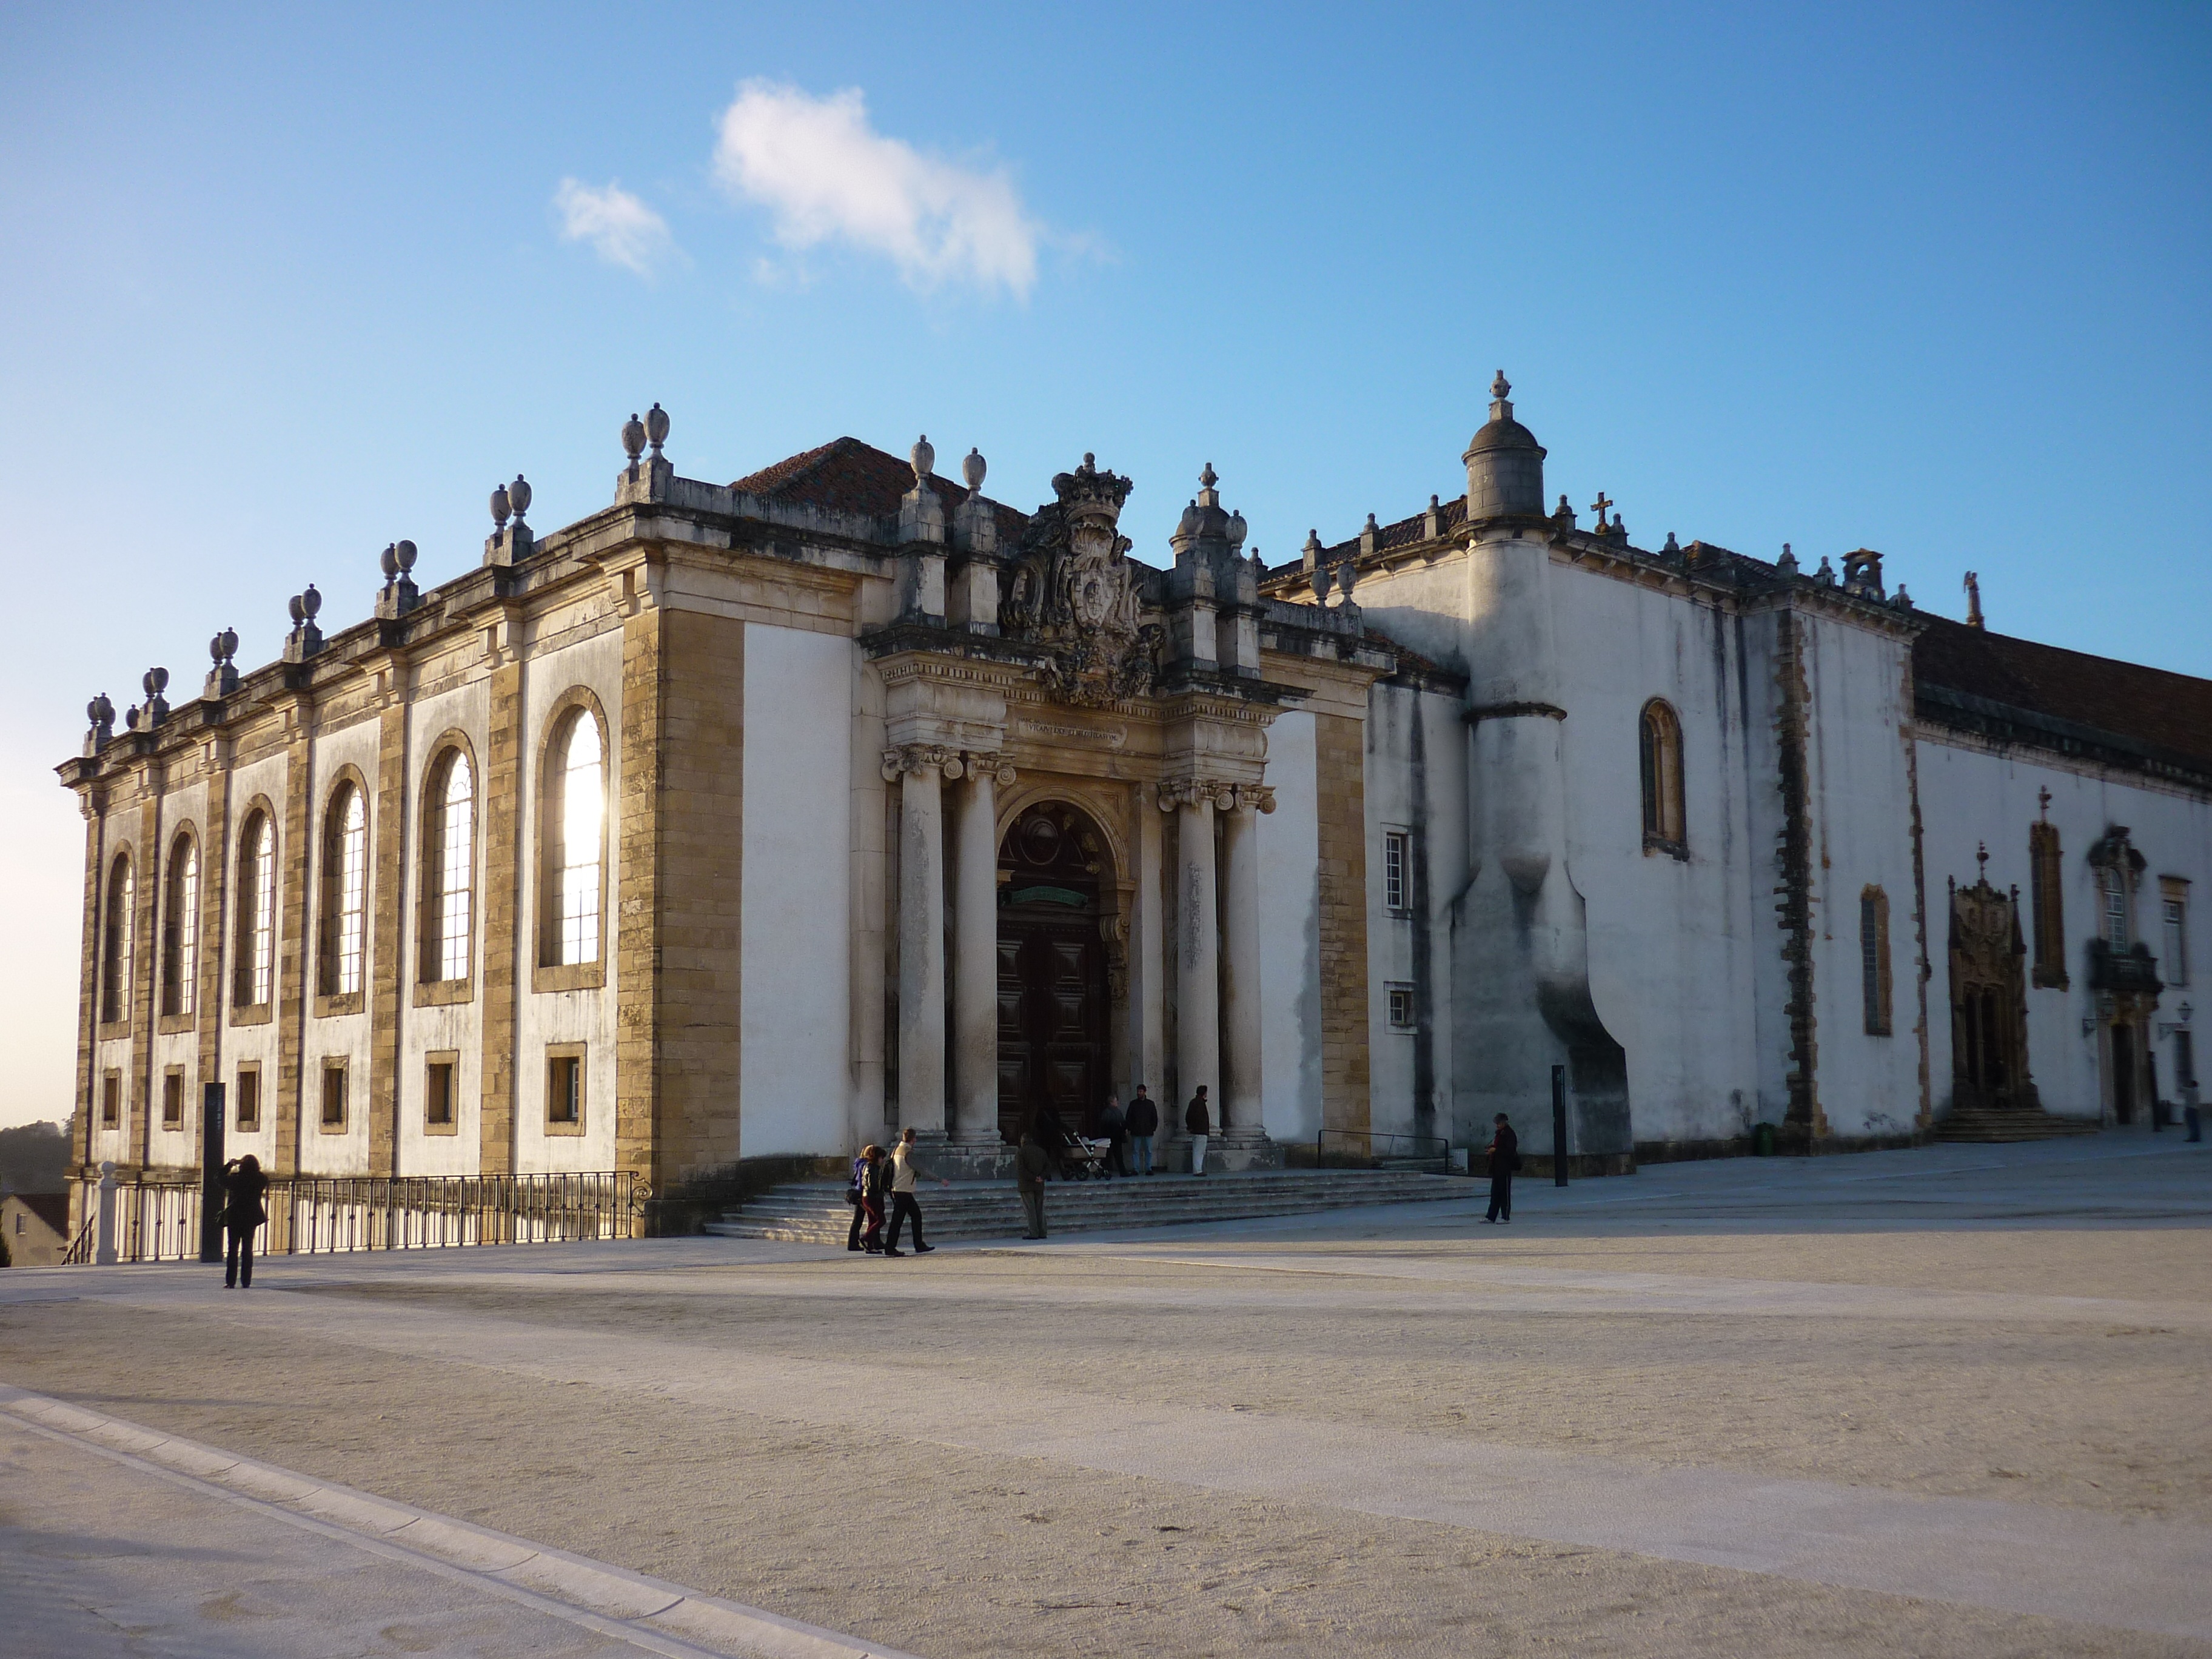
architecture, town, building, chateau, palace, landmark, facade, church, place of worship, education, monastery, university, synagogue, history, town square, european, campus, estate, traditional, portuguese, coimbra, ancient history, coimbra university, portu